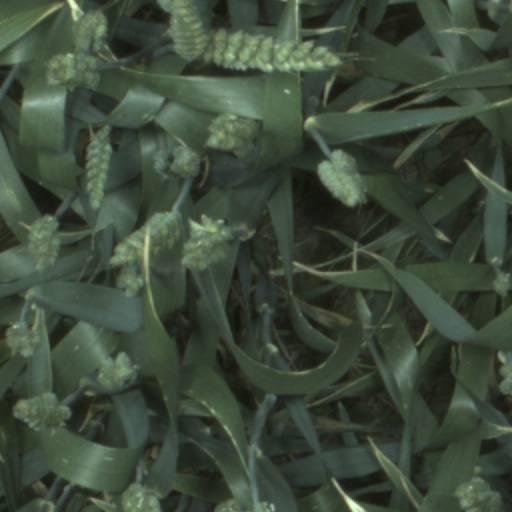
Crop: wheat